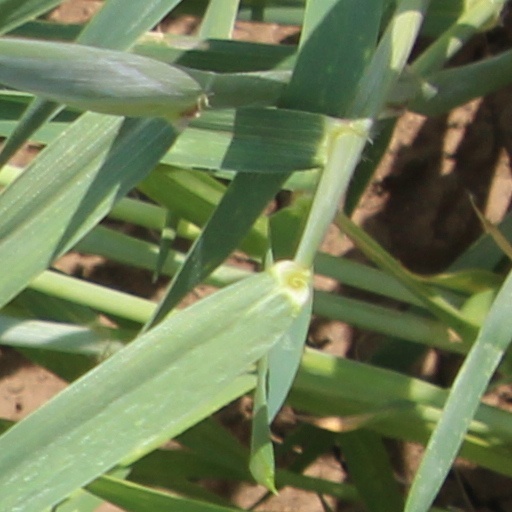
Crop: wheat